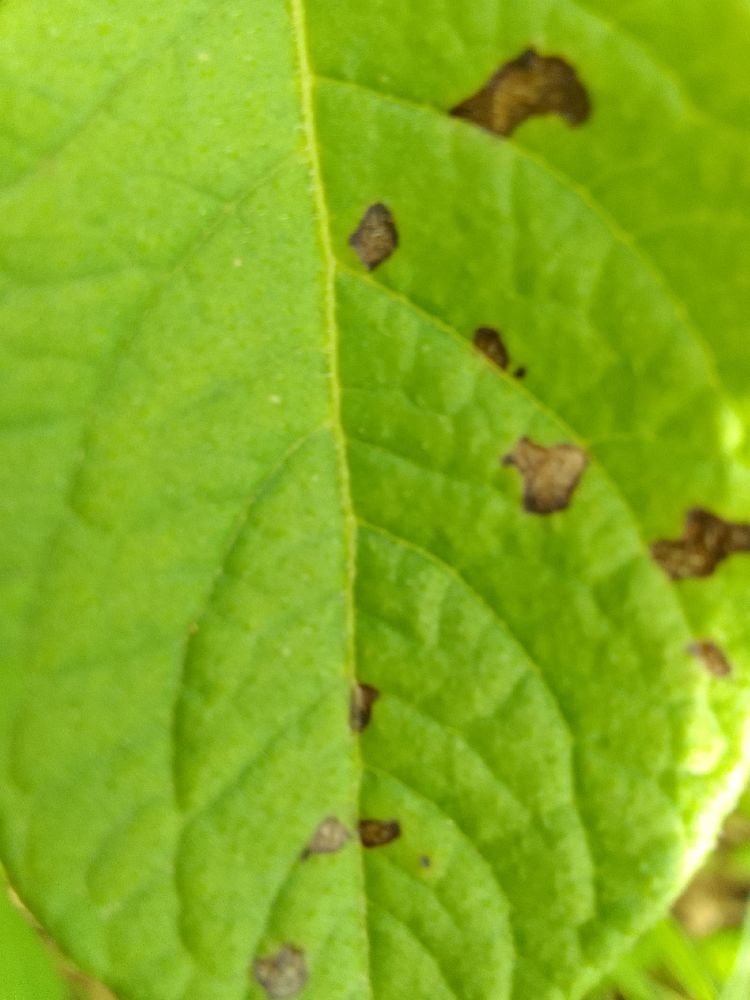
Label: Early blight